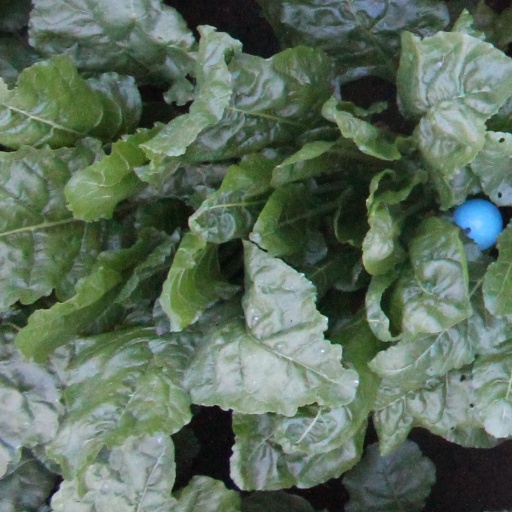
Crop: sugar beet